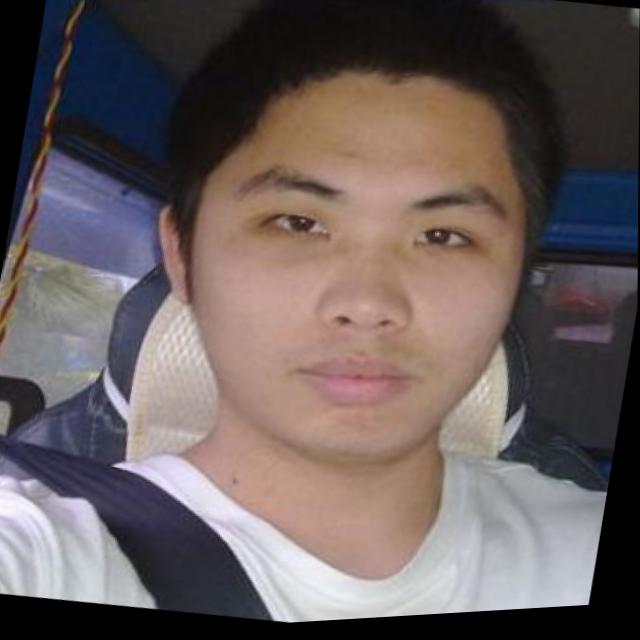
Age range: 13-20